Roots: The Saga of an American Family

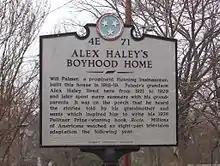
Historical marker in front of Alex Haley's boyhood home in Henning, Tennessee (2007)

Published in October 1976 amid significant advance expectations, "Roots" was immediately successful, debuting at number five of "The New York Times" Best Seller list. ("The Times" classified it as non-fiction). By mid-November, it rose to number one.